Pietro Anastasi

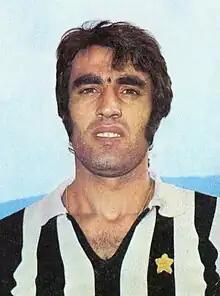
Anastasi with Juventus during the 1971–72 season

Pietro Anastasi (7 April 1948 – 17 January 2020), nicknamed by fans, was an Italian footballer who played mainly in the role of a forward.